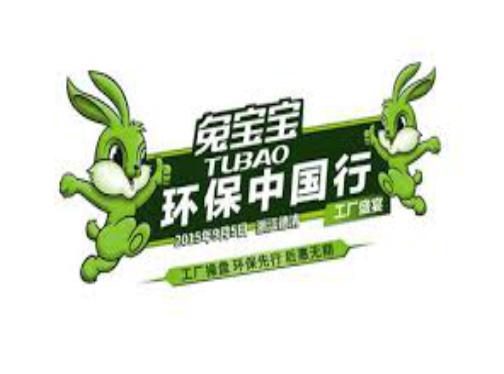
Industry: Others